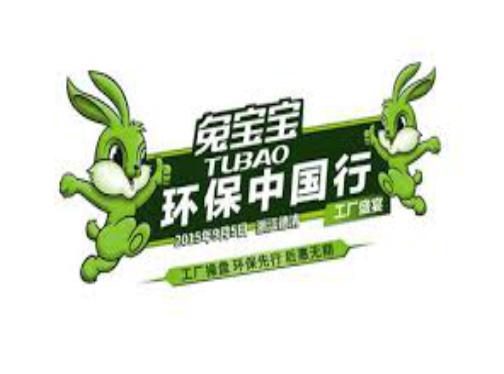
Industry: Others